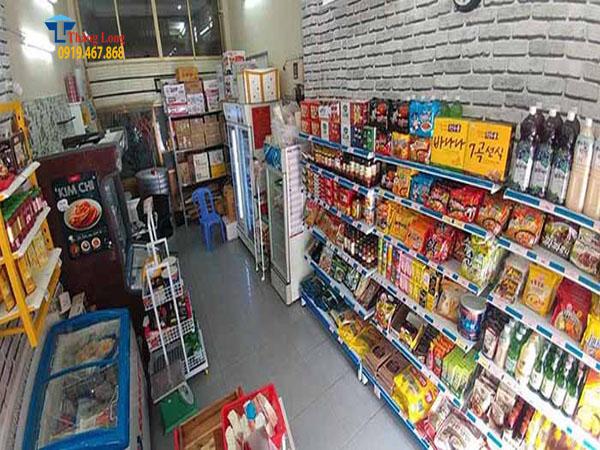
nhiều loại hàng hoá khác nhau đang xuất hiện trên các kệ hàng